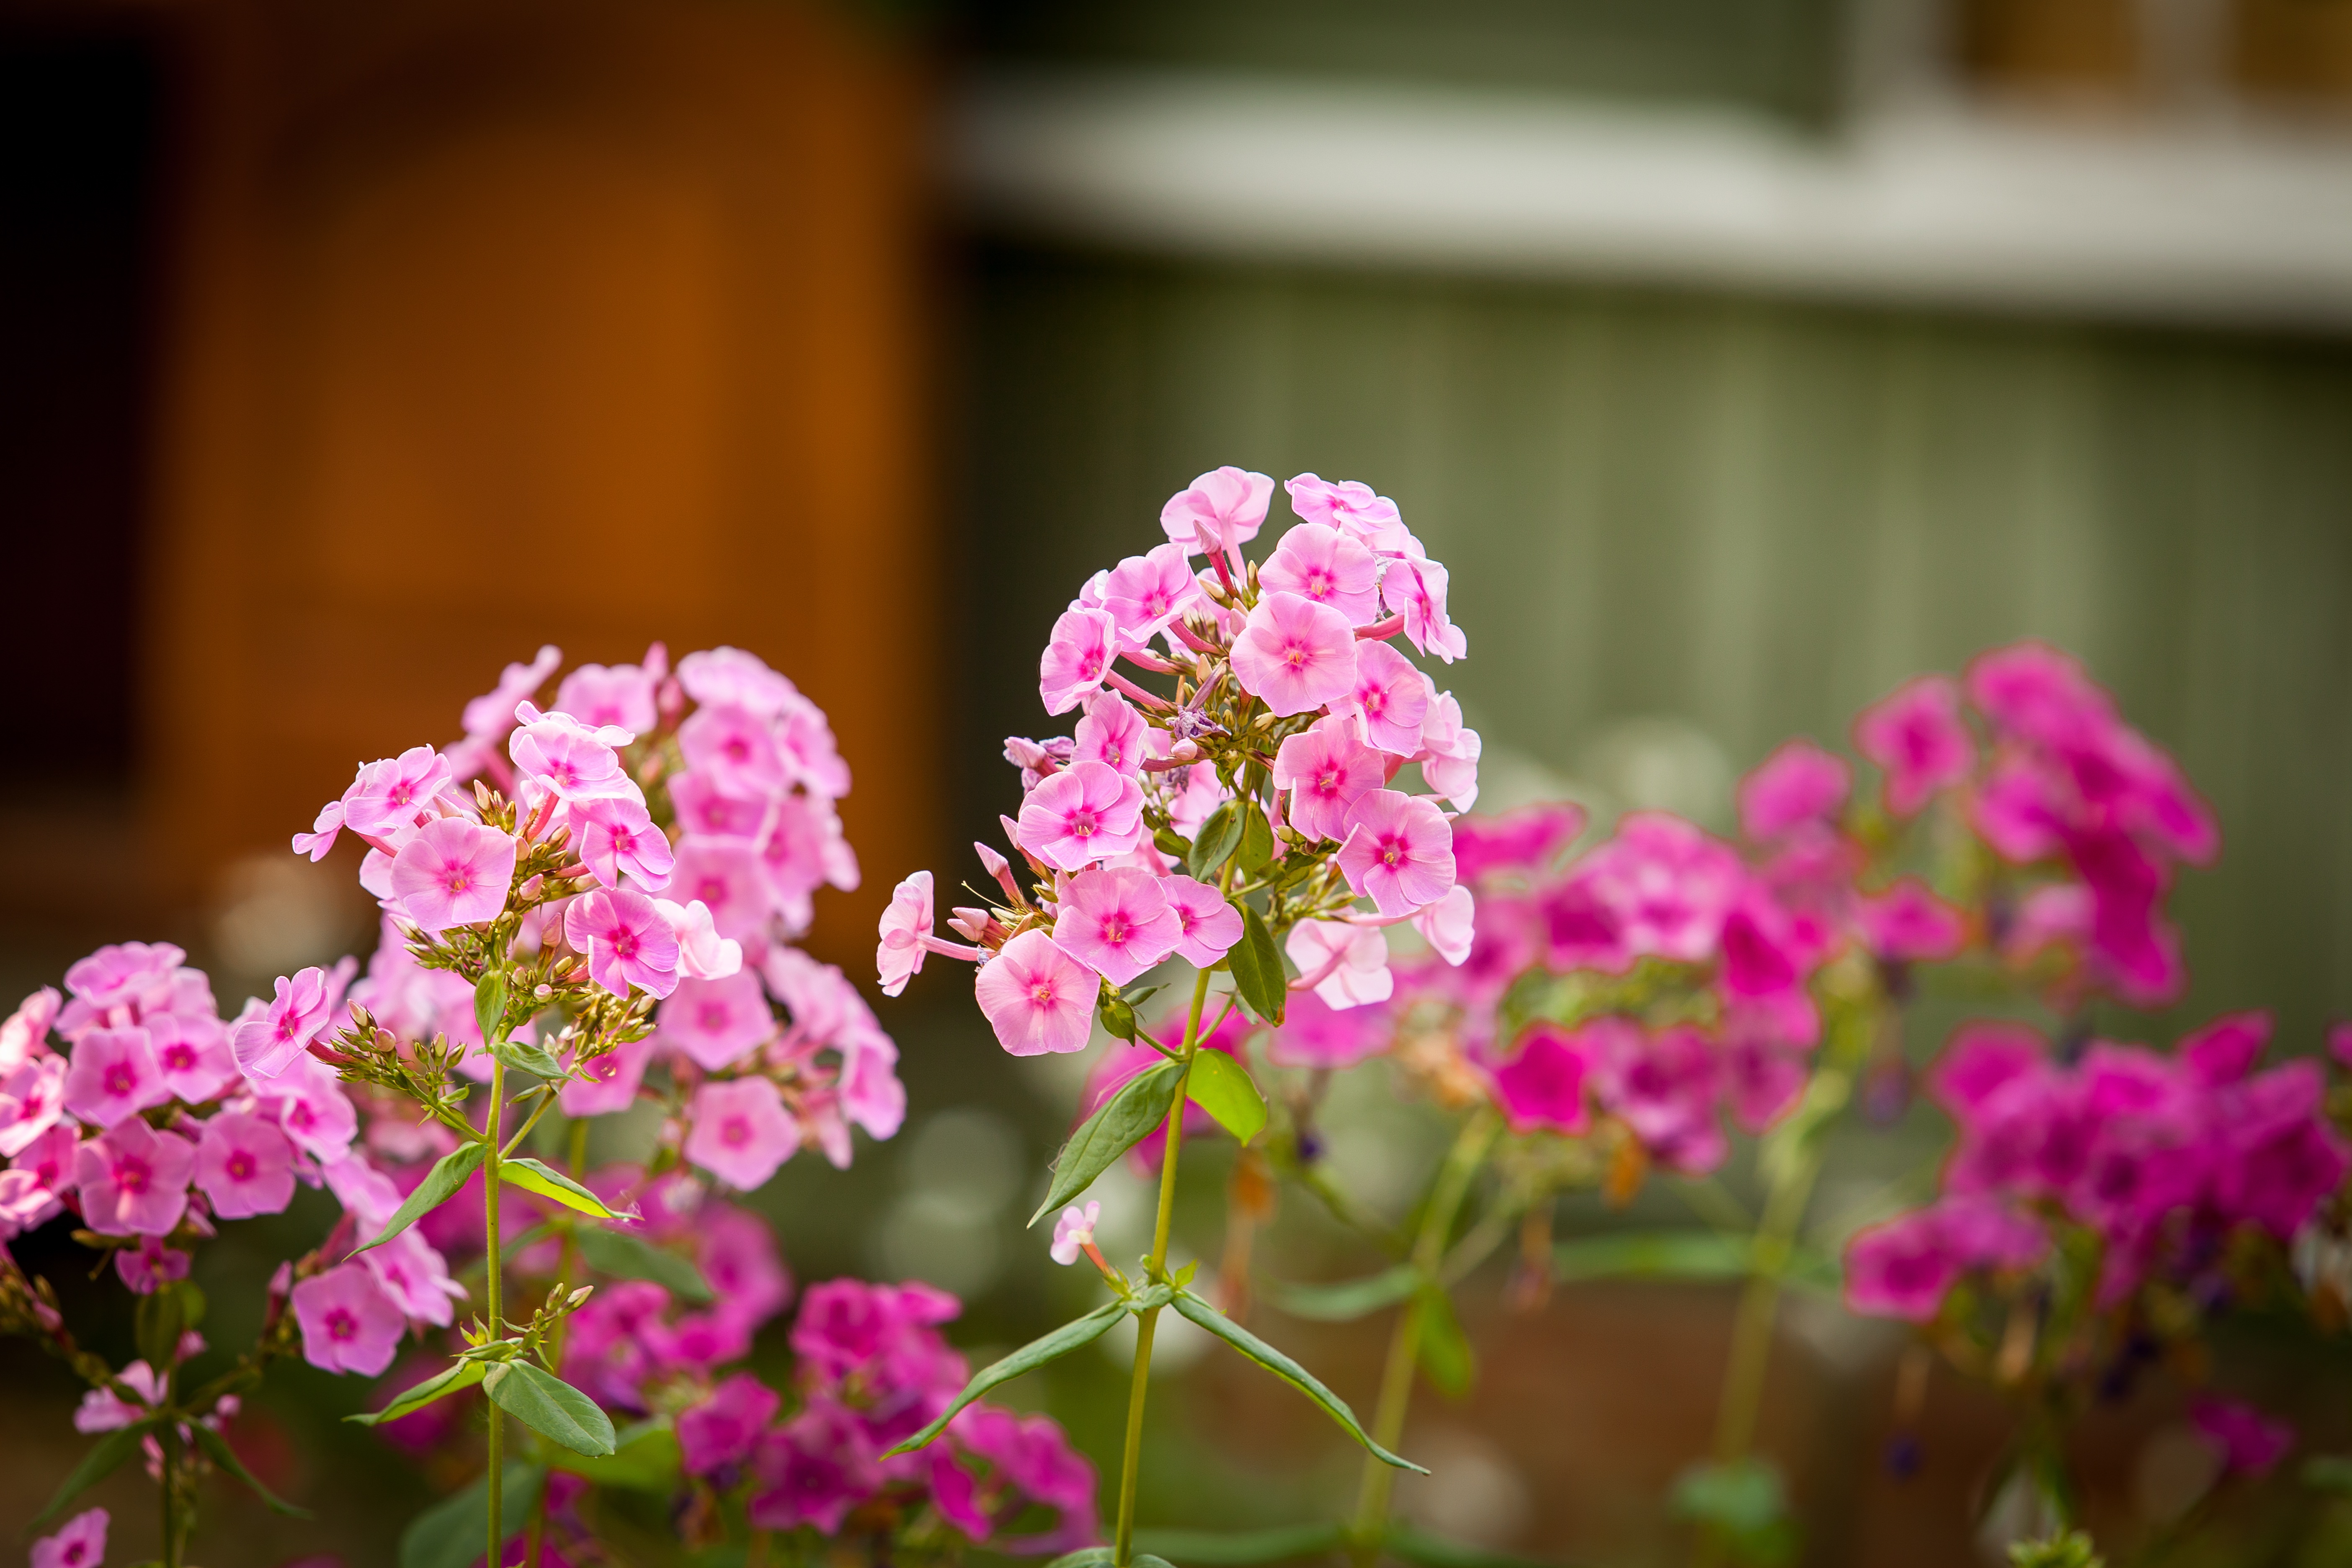
natural, flower, plant, petal, pink, red, magenta, flowering plant, terrestrial plant, blossom, flower arranging, annual plant, shrub, herbaceous plant, floristry, spring, floral design, art, rose family, plant stem, groundcover, garden, wildflower, pink family, macro photography, hydrangeaceae, lantana, cornales, still life photography, hydrangea, rose order, Pedicel, buddleia, cut flowers, geranium, four o clock family, impatiens